Beveridge, Victoria

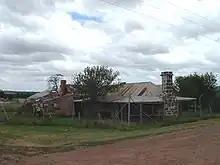
John Kelly's house, Beveridge

The town is principally known as the birthplace of bushranger, Ned Kelly, and his home for the first nine years of his life. Ned's birth was not officially recorded. Ned was born in December 1854 at Beveridge, on the Kelly farm near Big Hill (now known as Mount Fraser). John 'Red' Kelly sold his farm for £80, and headed further north up the Old Sydney Road to Avenel in 1863, where they rented the banks of the Hughes Creek.